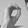
ASL letter: O